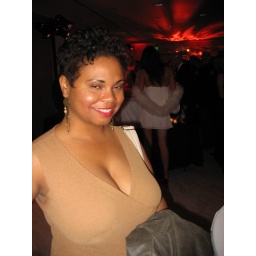
Valerie at the film festival post-party at the Parker. (Check out the chick in the teeny white dress in the background.)